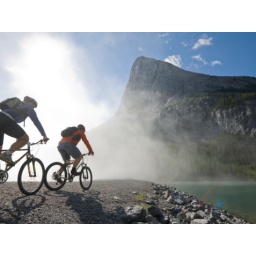
Couple bike into mist above mountain lake